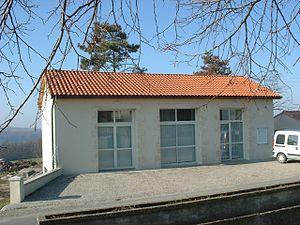
Mairie de Saint-Salvy
Saint-Salvy est une commune du Sud-Ouest de la France, située dans le département de Lot-et-Garonne.